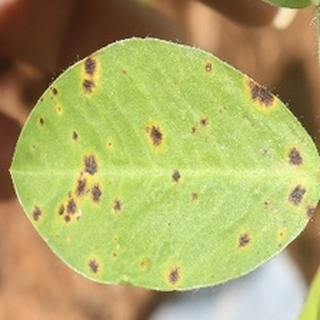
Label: groundnut_late_leaf_spot